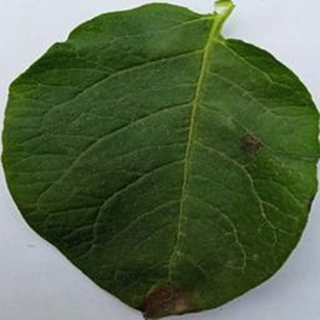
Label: potato_late_blight